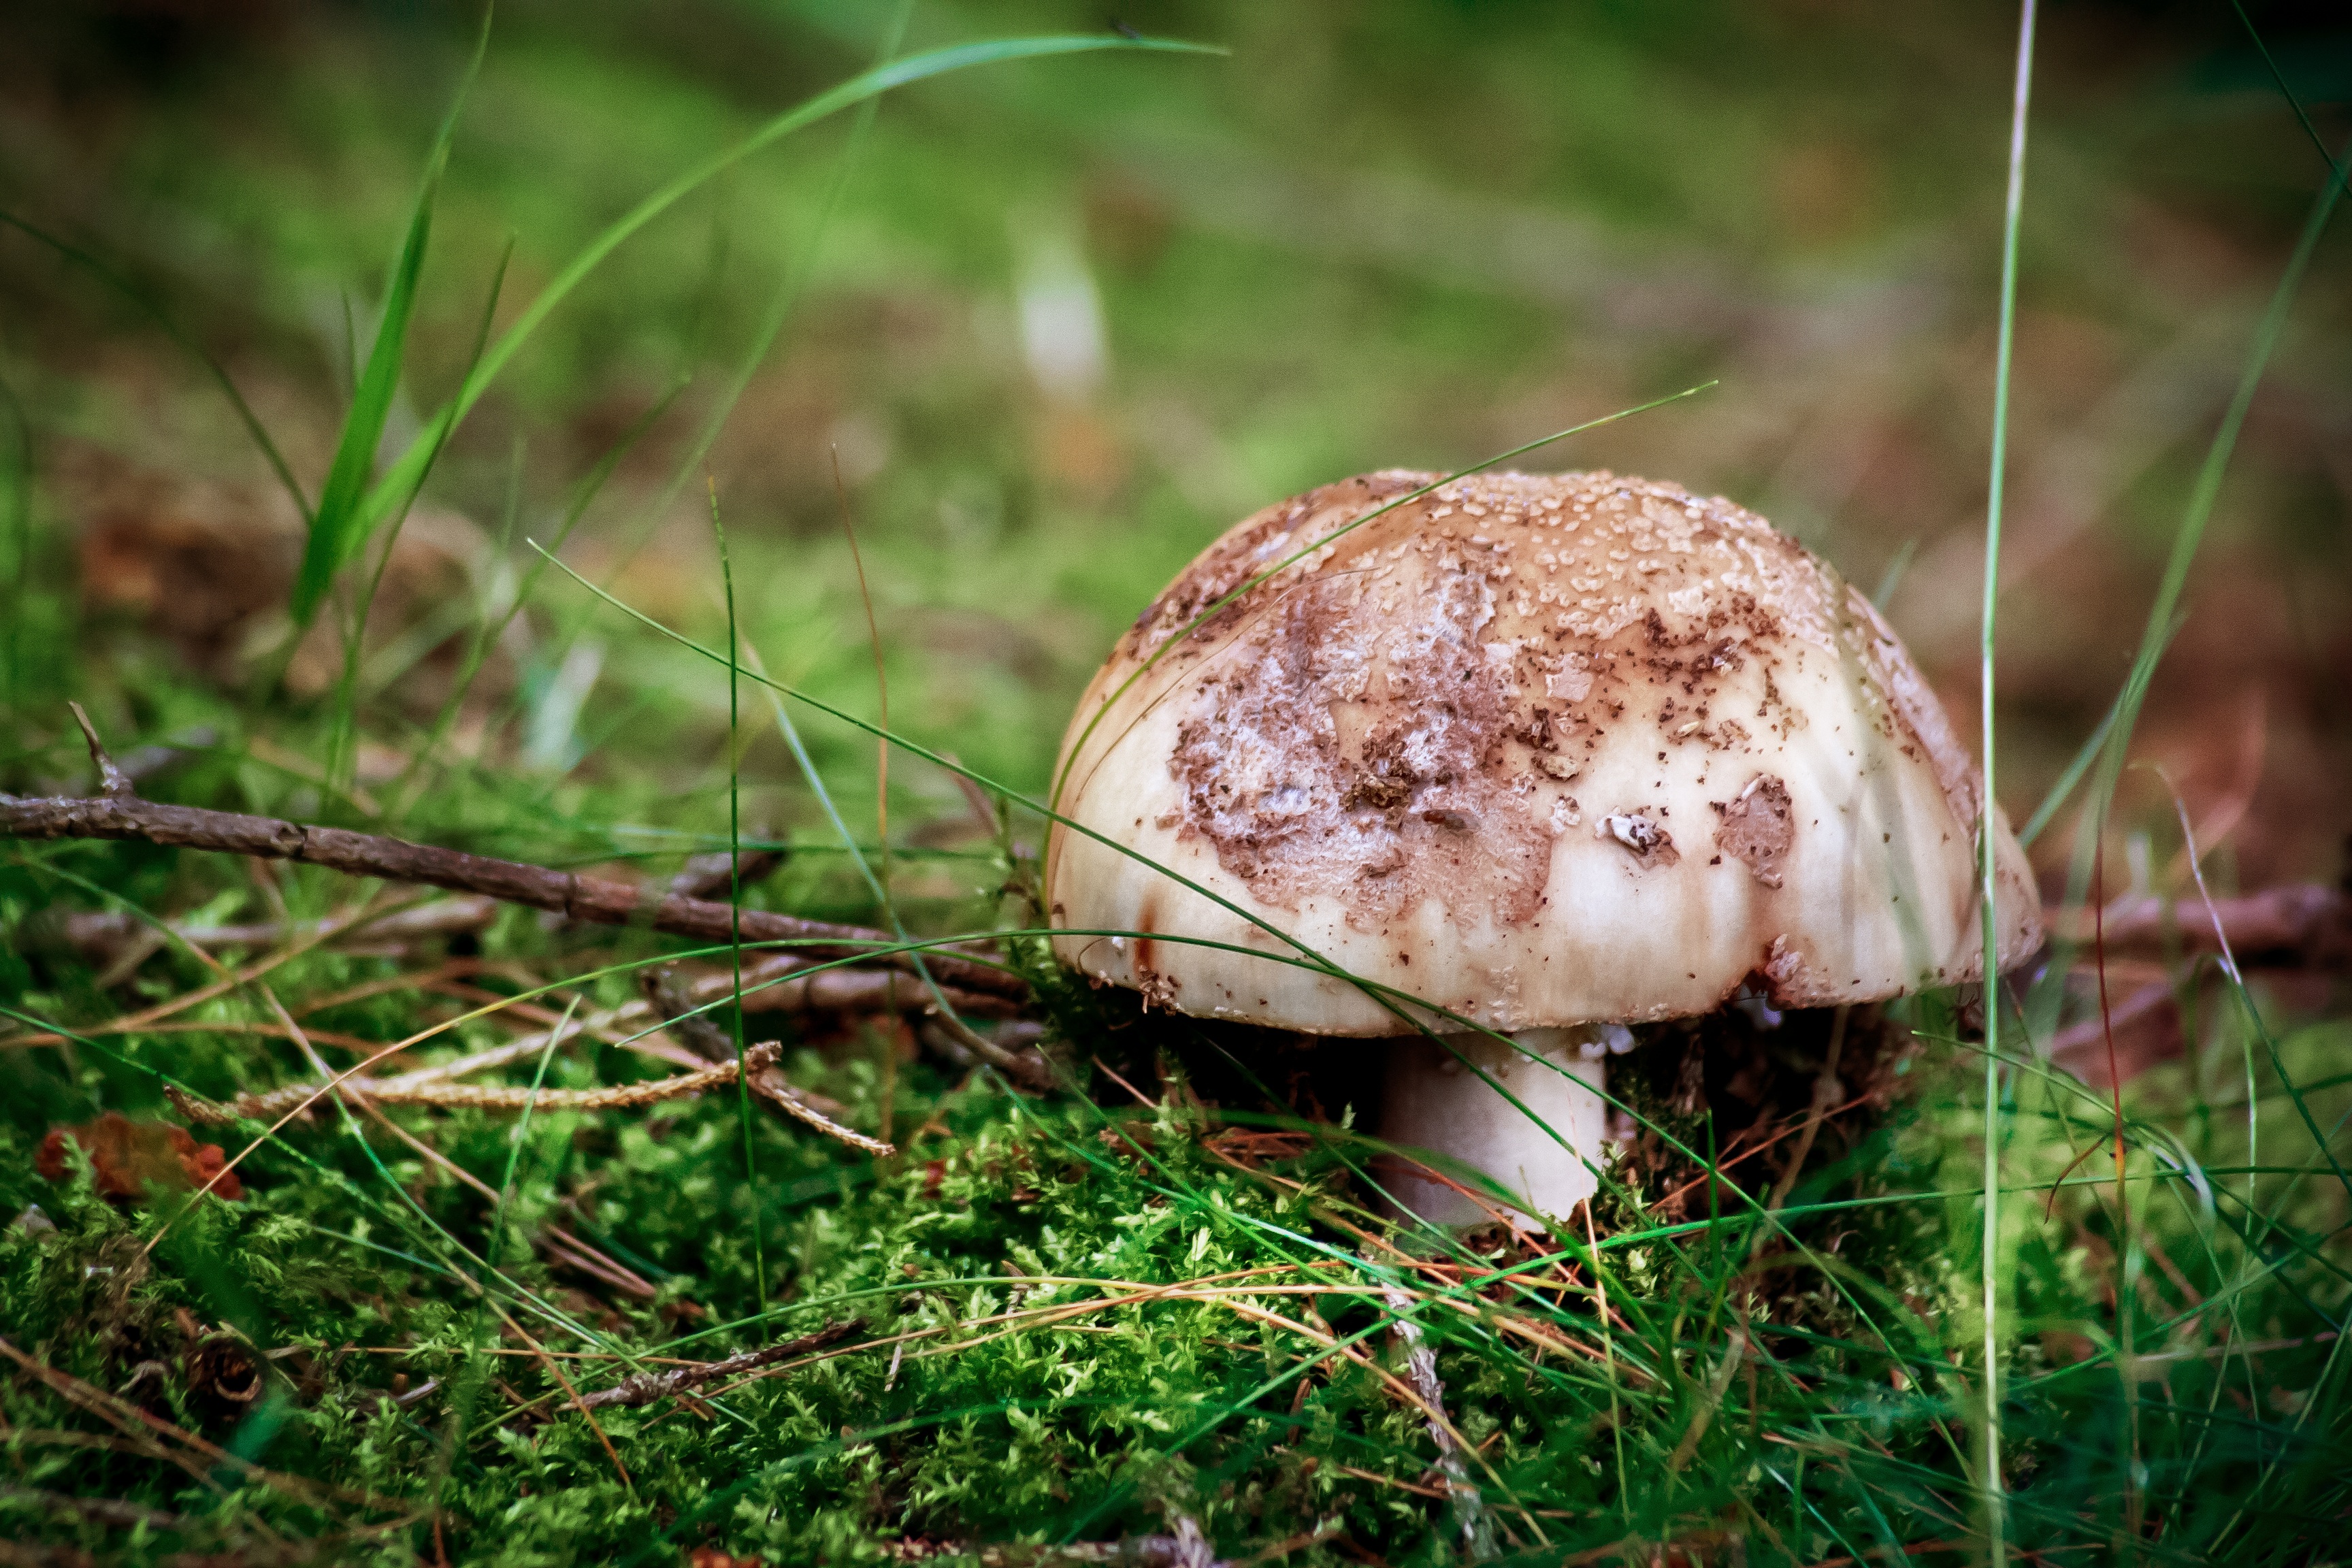
tree, nature, forest, grass, white, summer, moss, macro, autumn, mushroom, fauna, tribe, leaves, fungus, woodland, agaric, bolete, mood, glade, agaricus, grasses, forest mushrooms, back light, forest path, macro photography, matsutake, in the autumn, oyster mushroom, edible mushroom, medicinal mushroom, agaricomycetes, agaricaceae, champignon mushroom, penny bun, pleurotus eryngii